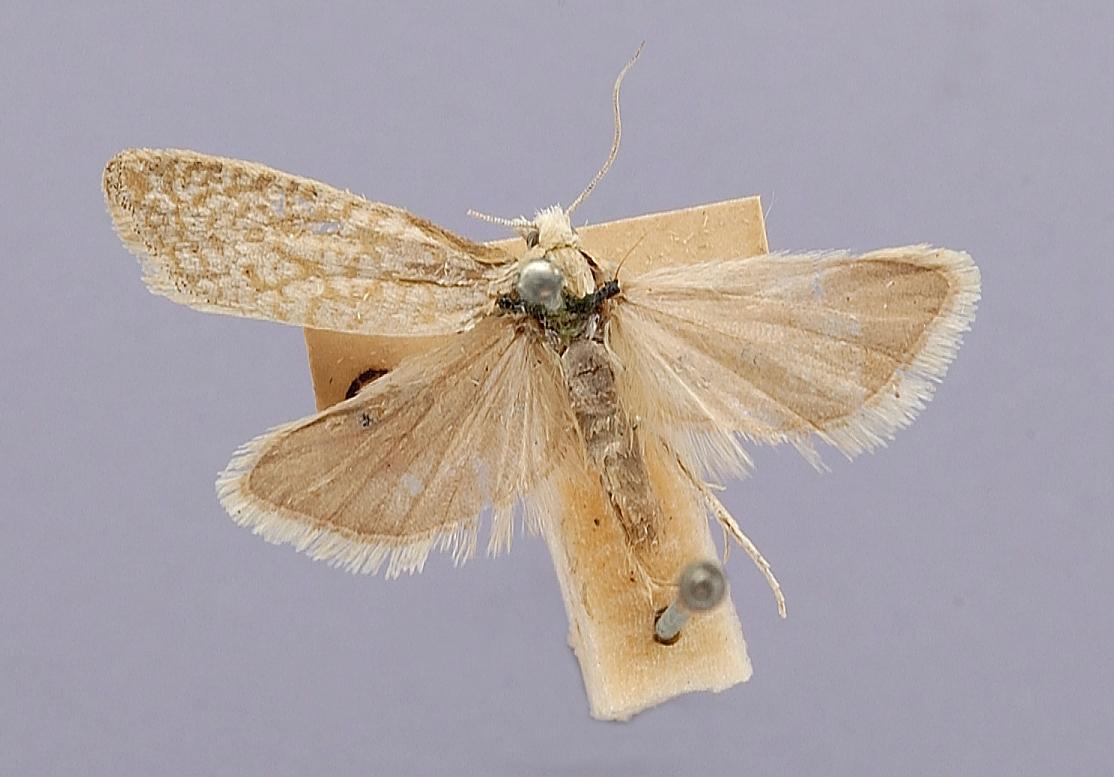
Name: Paedisca atomosana
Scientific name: Paedisca atomosana Walsingham, 1879
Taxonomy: Animalia, Arthropoda, Insecta, Lepidoptera, Tortricidae
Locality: San Francisco or Bear Valley, [Not Stated], California, United States
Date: May 1871 to Jun 1871